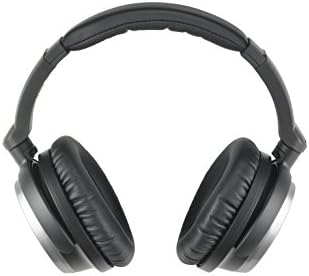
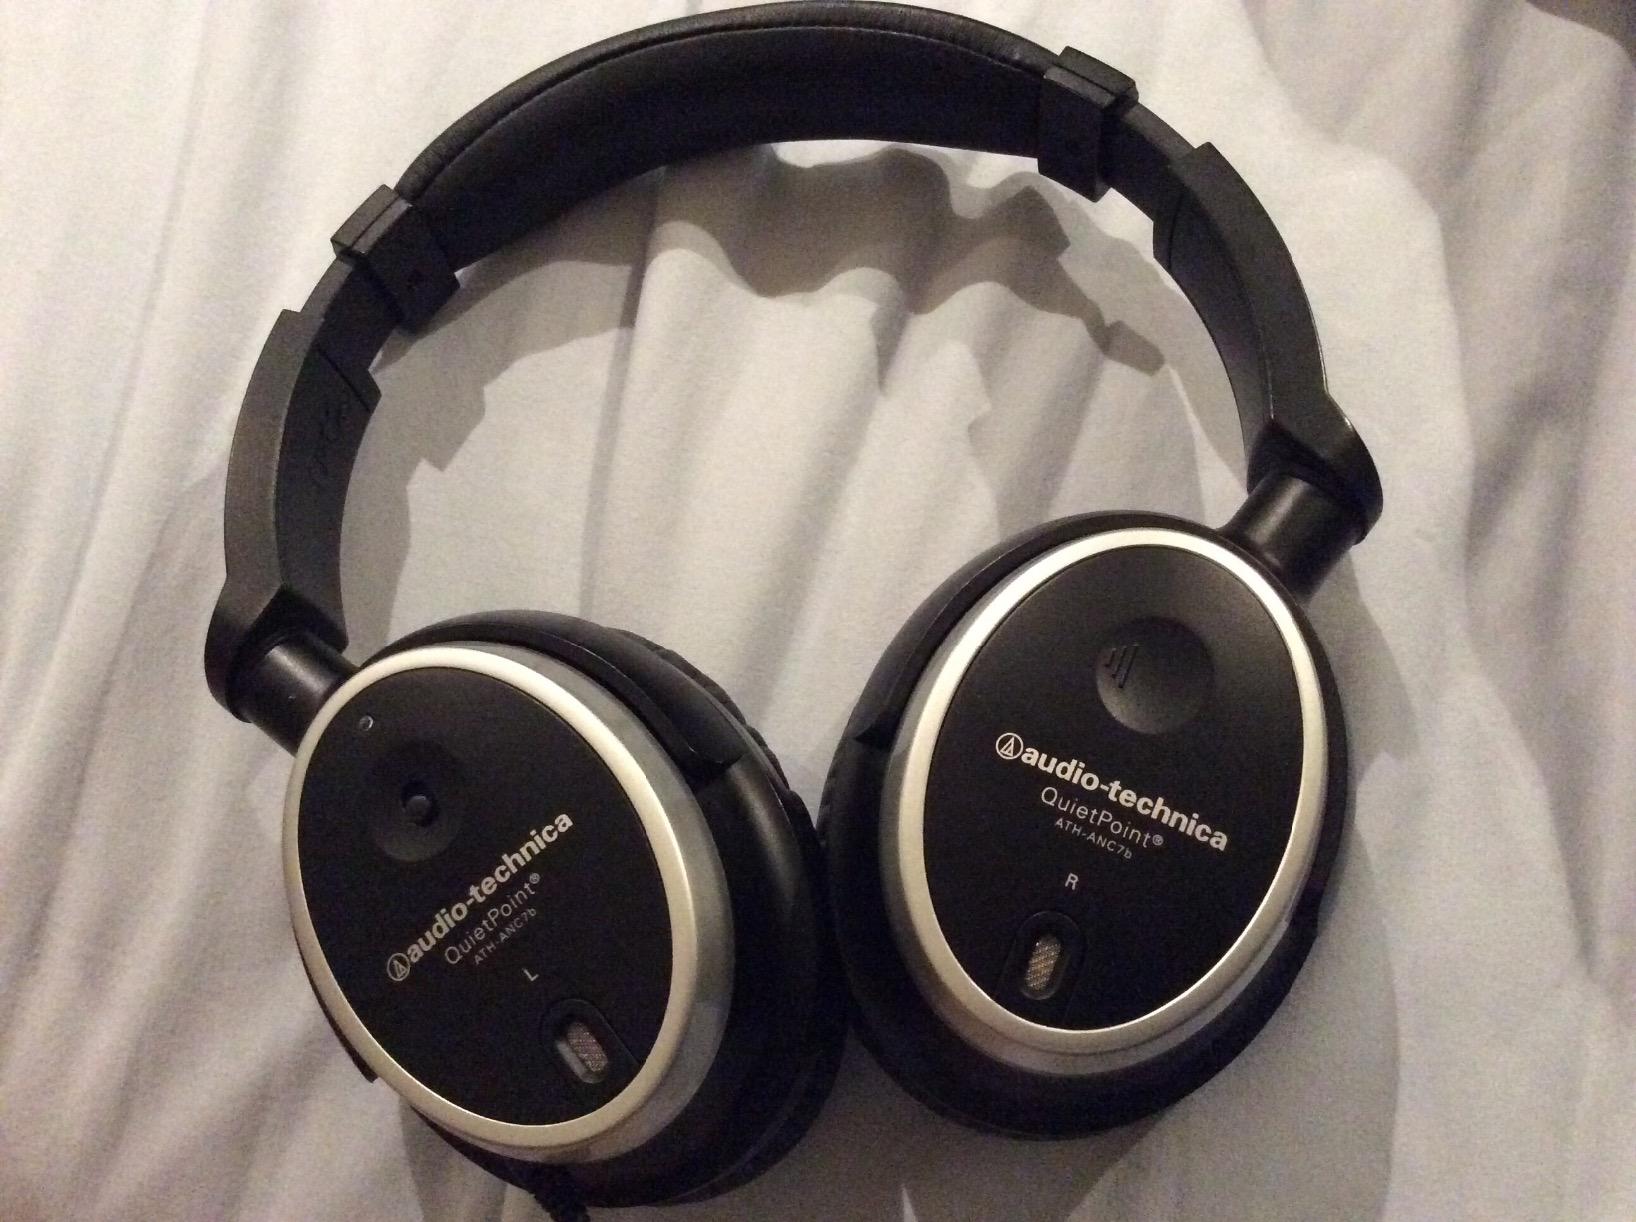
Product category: headphones
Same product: yes